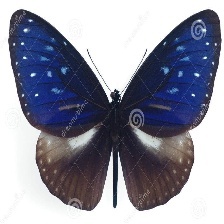
Species: BLUE SPOTTED CROW
Butterfly family (ImageNet category): monarch